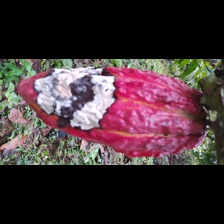
Label: moniliophthora